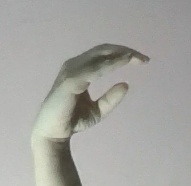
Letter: jeem